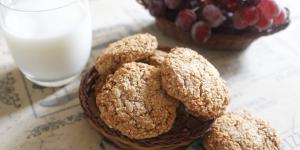
galletas de salvado de avena